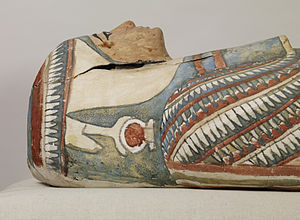
Kartonnage / Mumiekartonnage
Egyptisk mumiekartonnage af lag af linned og gips.[6] The Walters Art Museum.
Denne artikel bør gennemlæses af en person med fagkendskab for at sikre den faglige korrekthed.